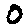
Label: 0